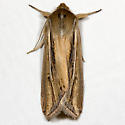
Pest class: wheathead_armyworm_Dargida_diffusa